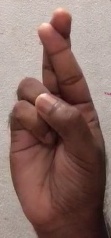
ASL sign: R